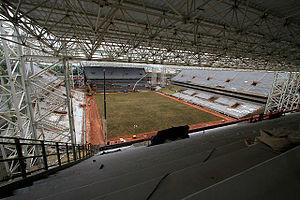
L'Arena Pantanal est un stade de football situé à Cuiabá dans l'État brésilien du Mato Grosso. Construit en remplacement de l'Estádio José Fragelli, il accueille en 2014 des rencontres de la Coupe du monde, il est conçu pour accueillir 42 968 spectateurs